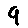
Label: 9